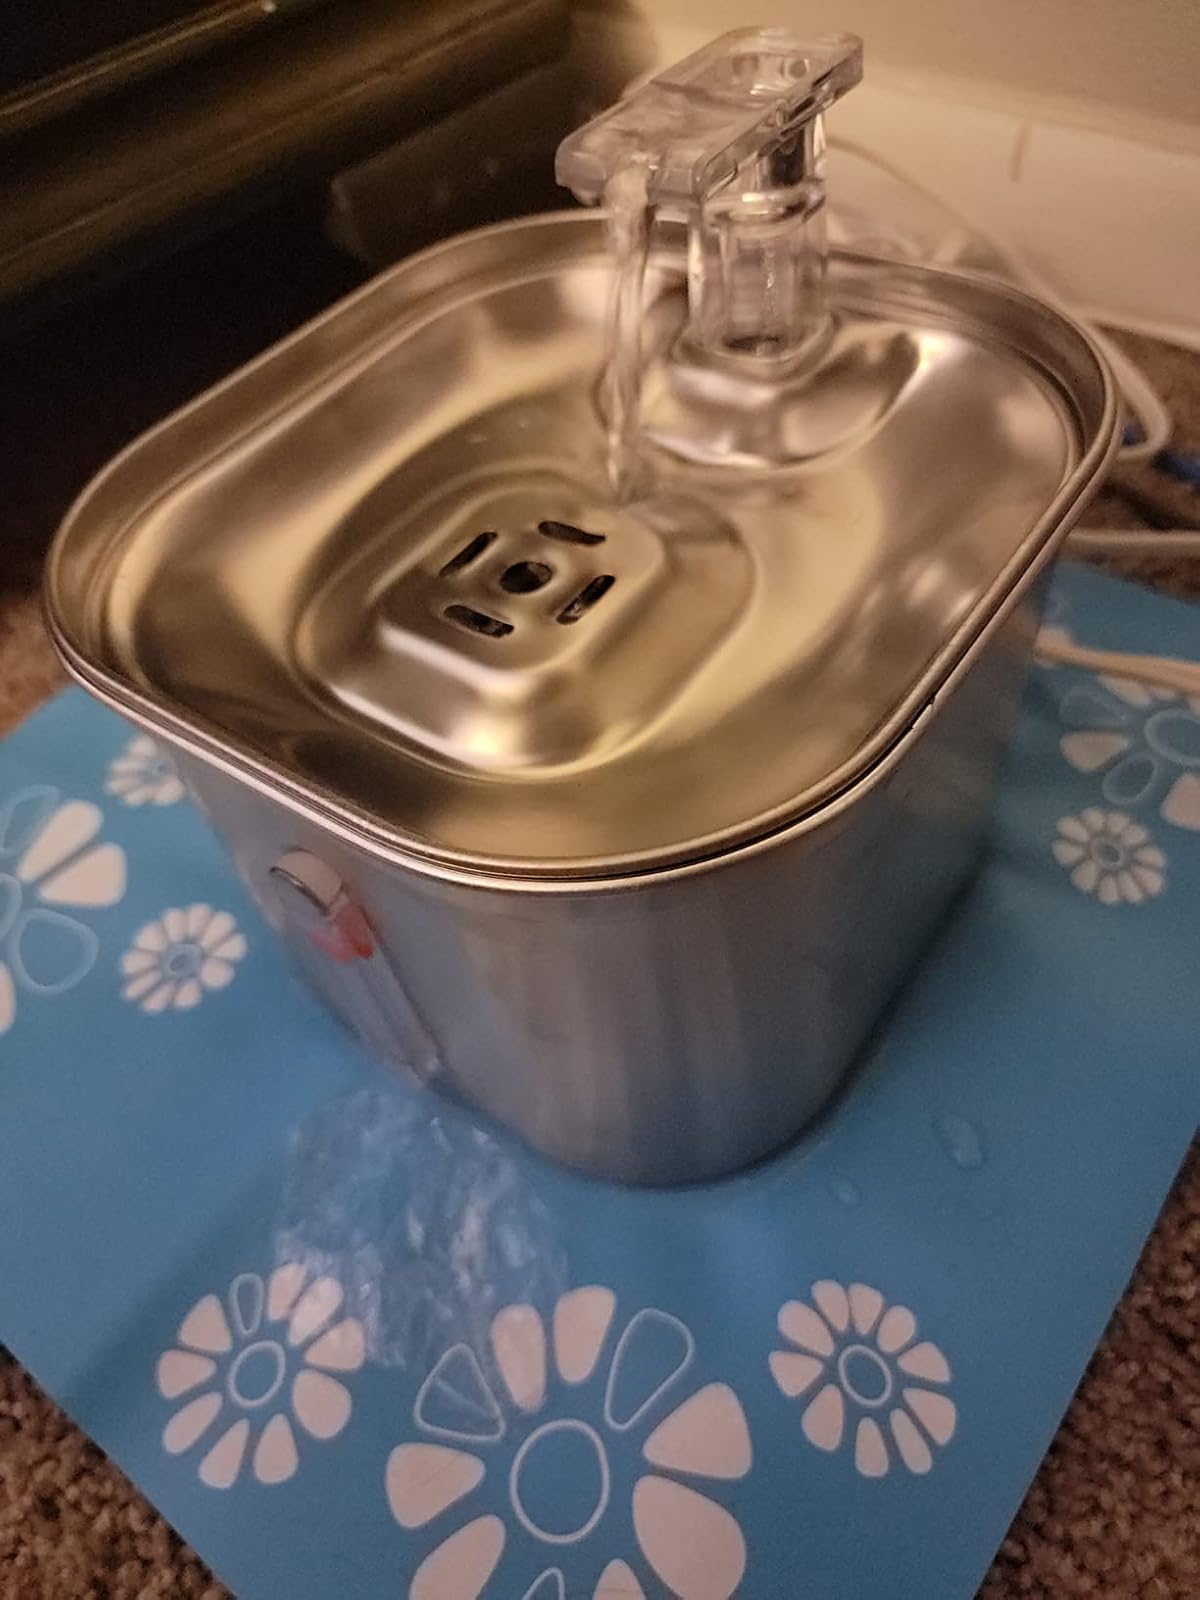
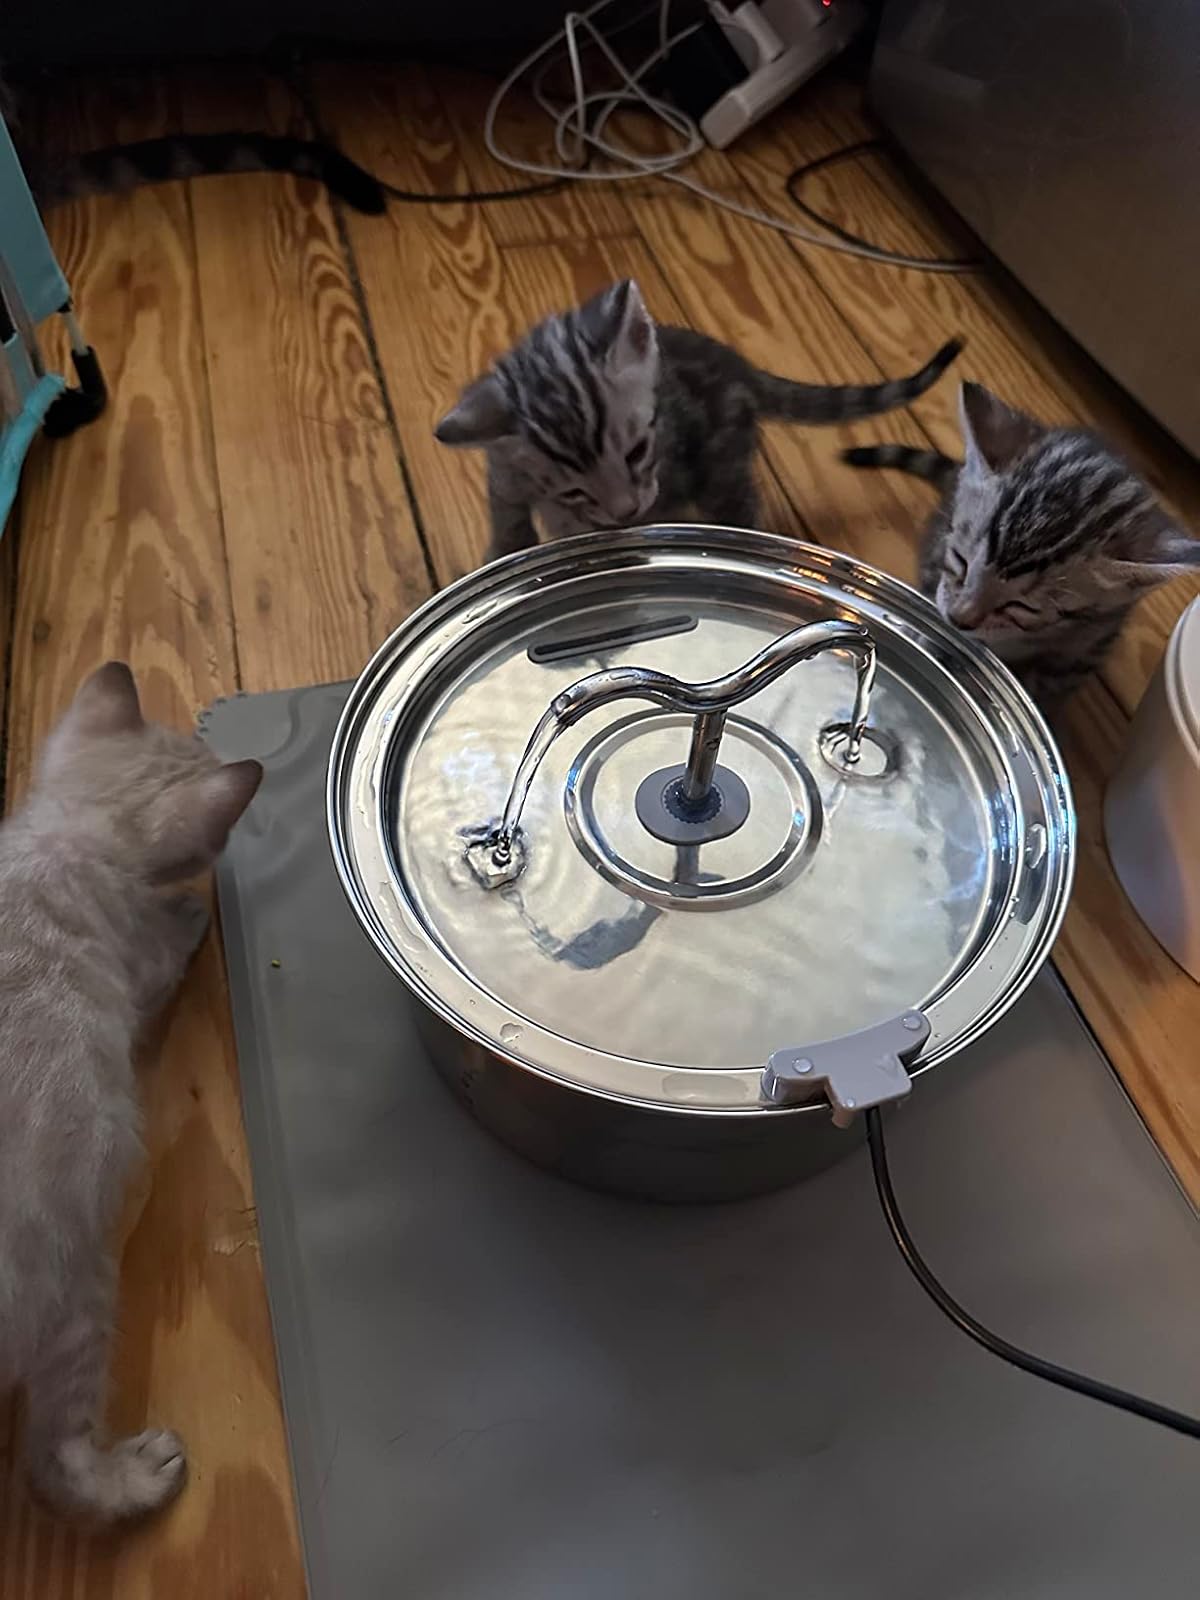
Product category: items_bowl
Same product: no